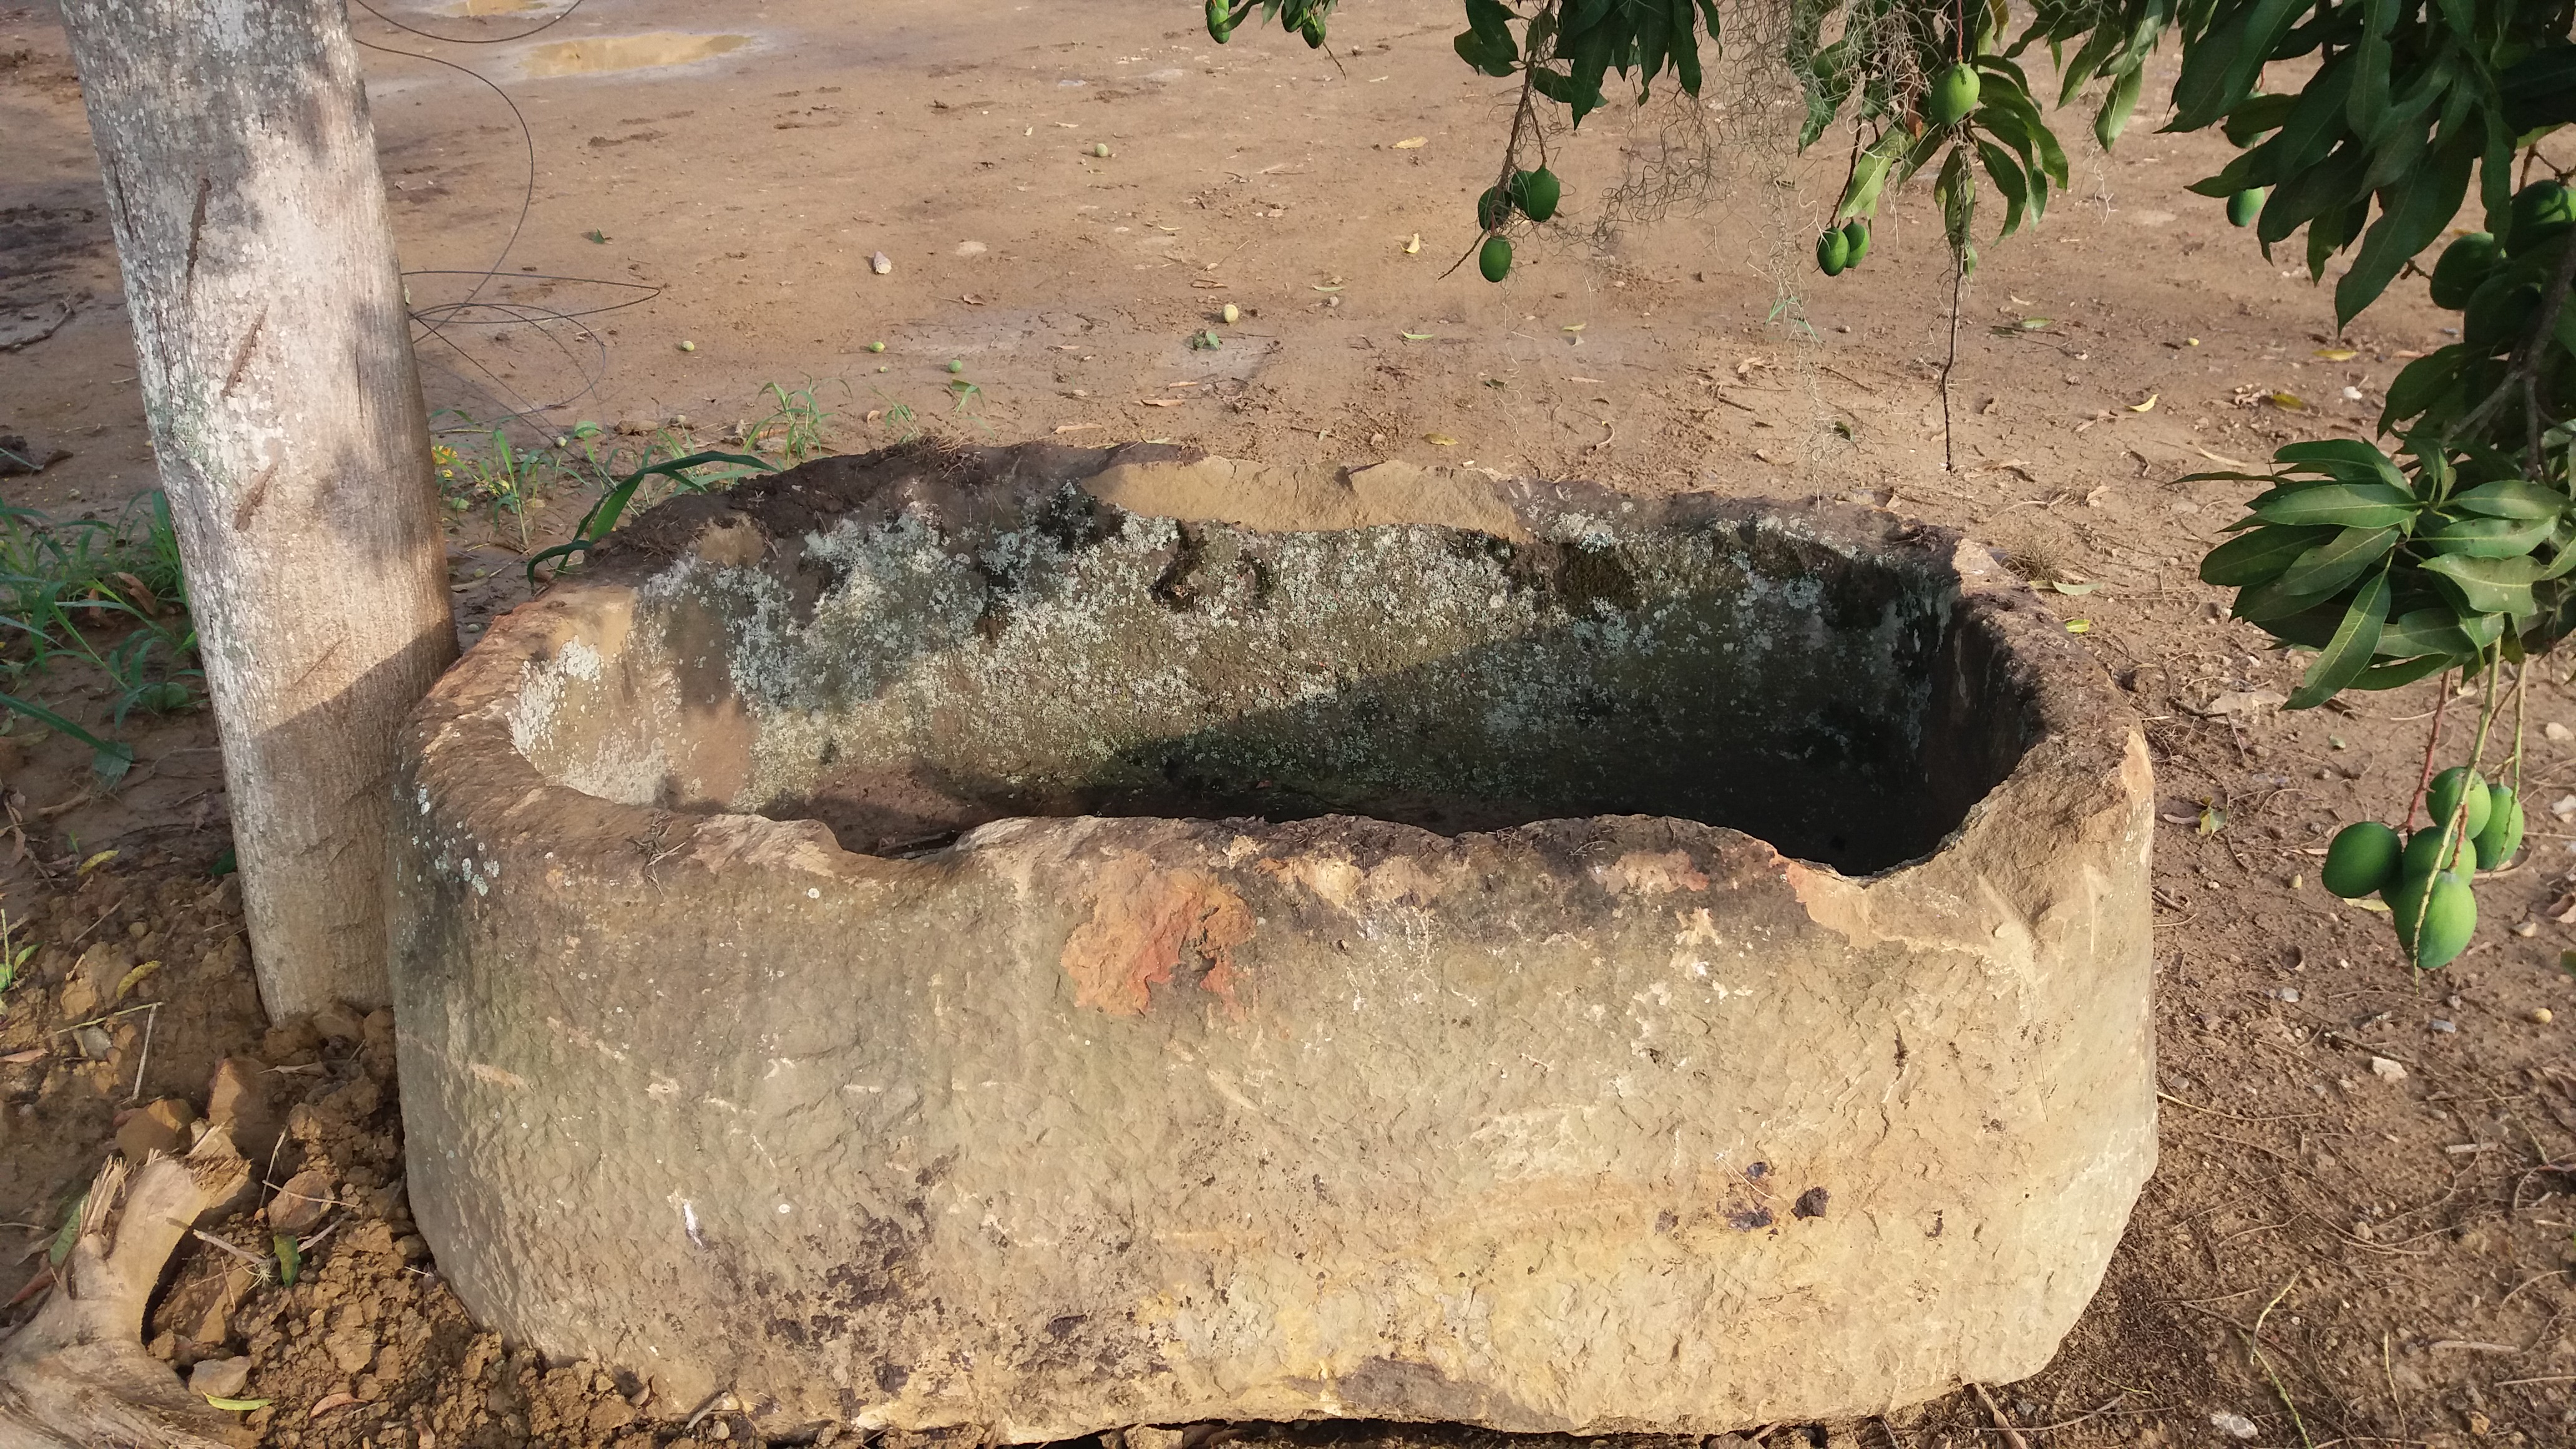
stone, sprue, soil, tree, rock, plant